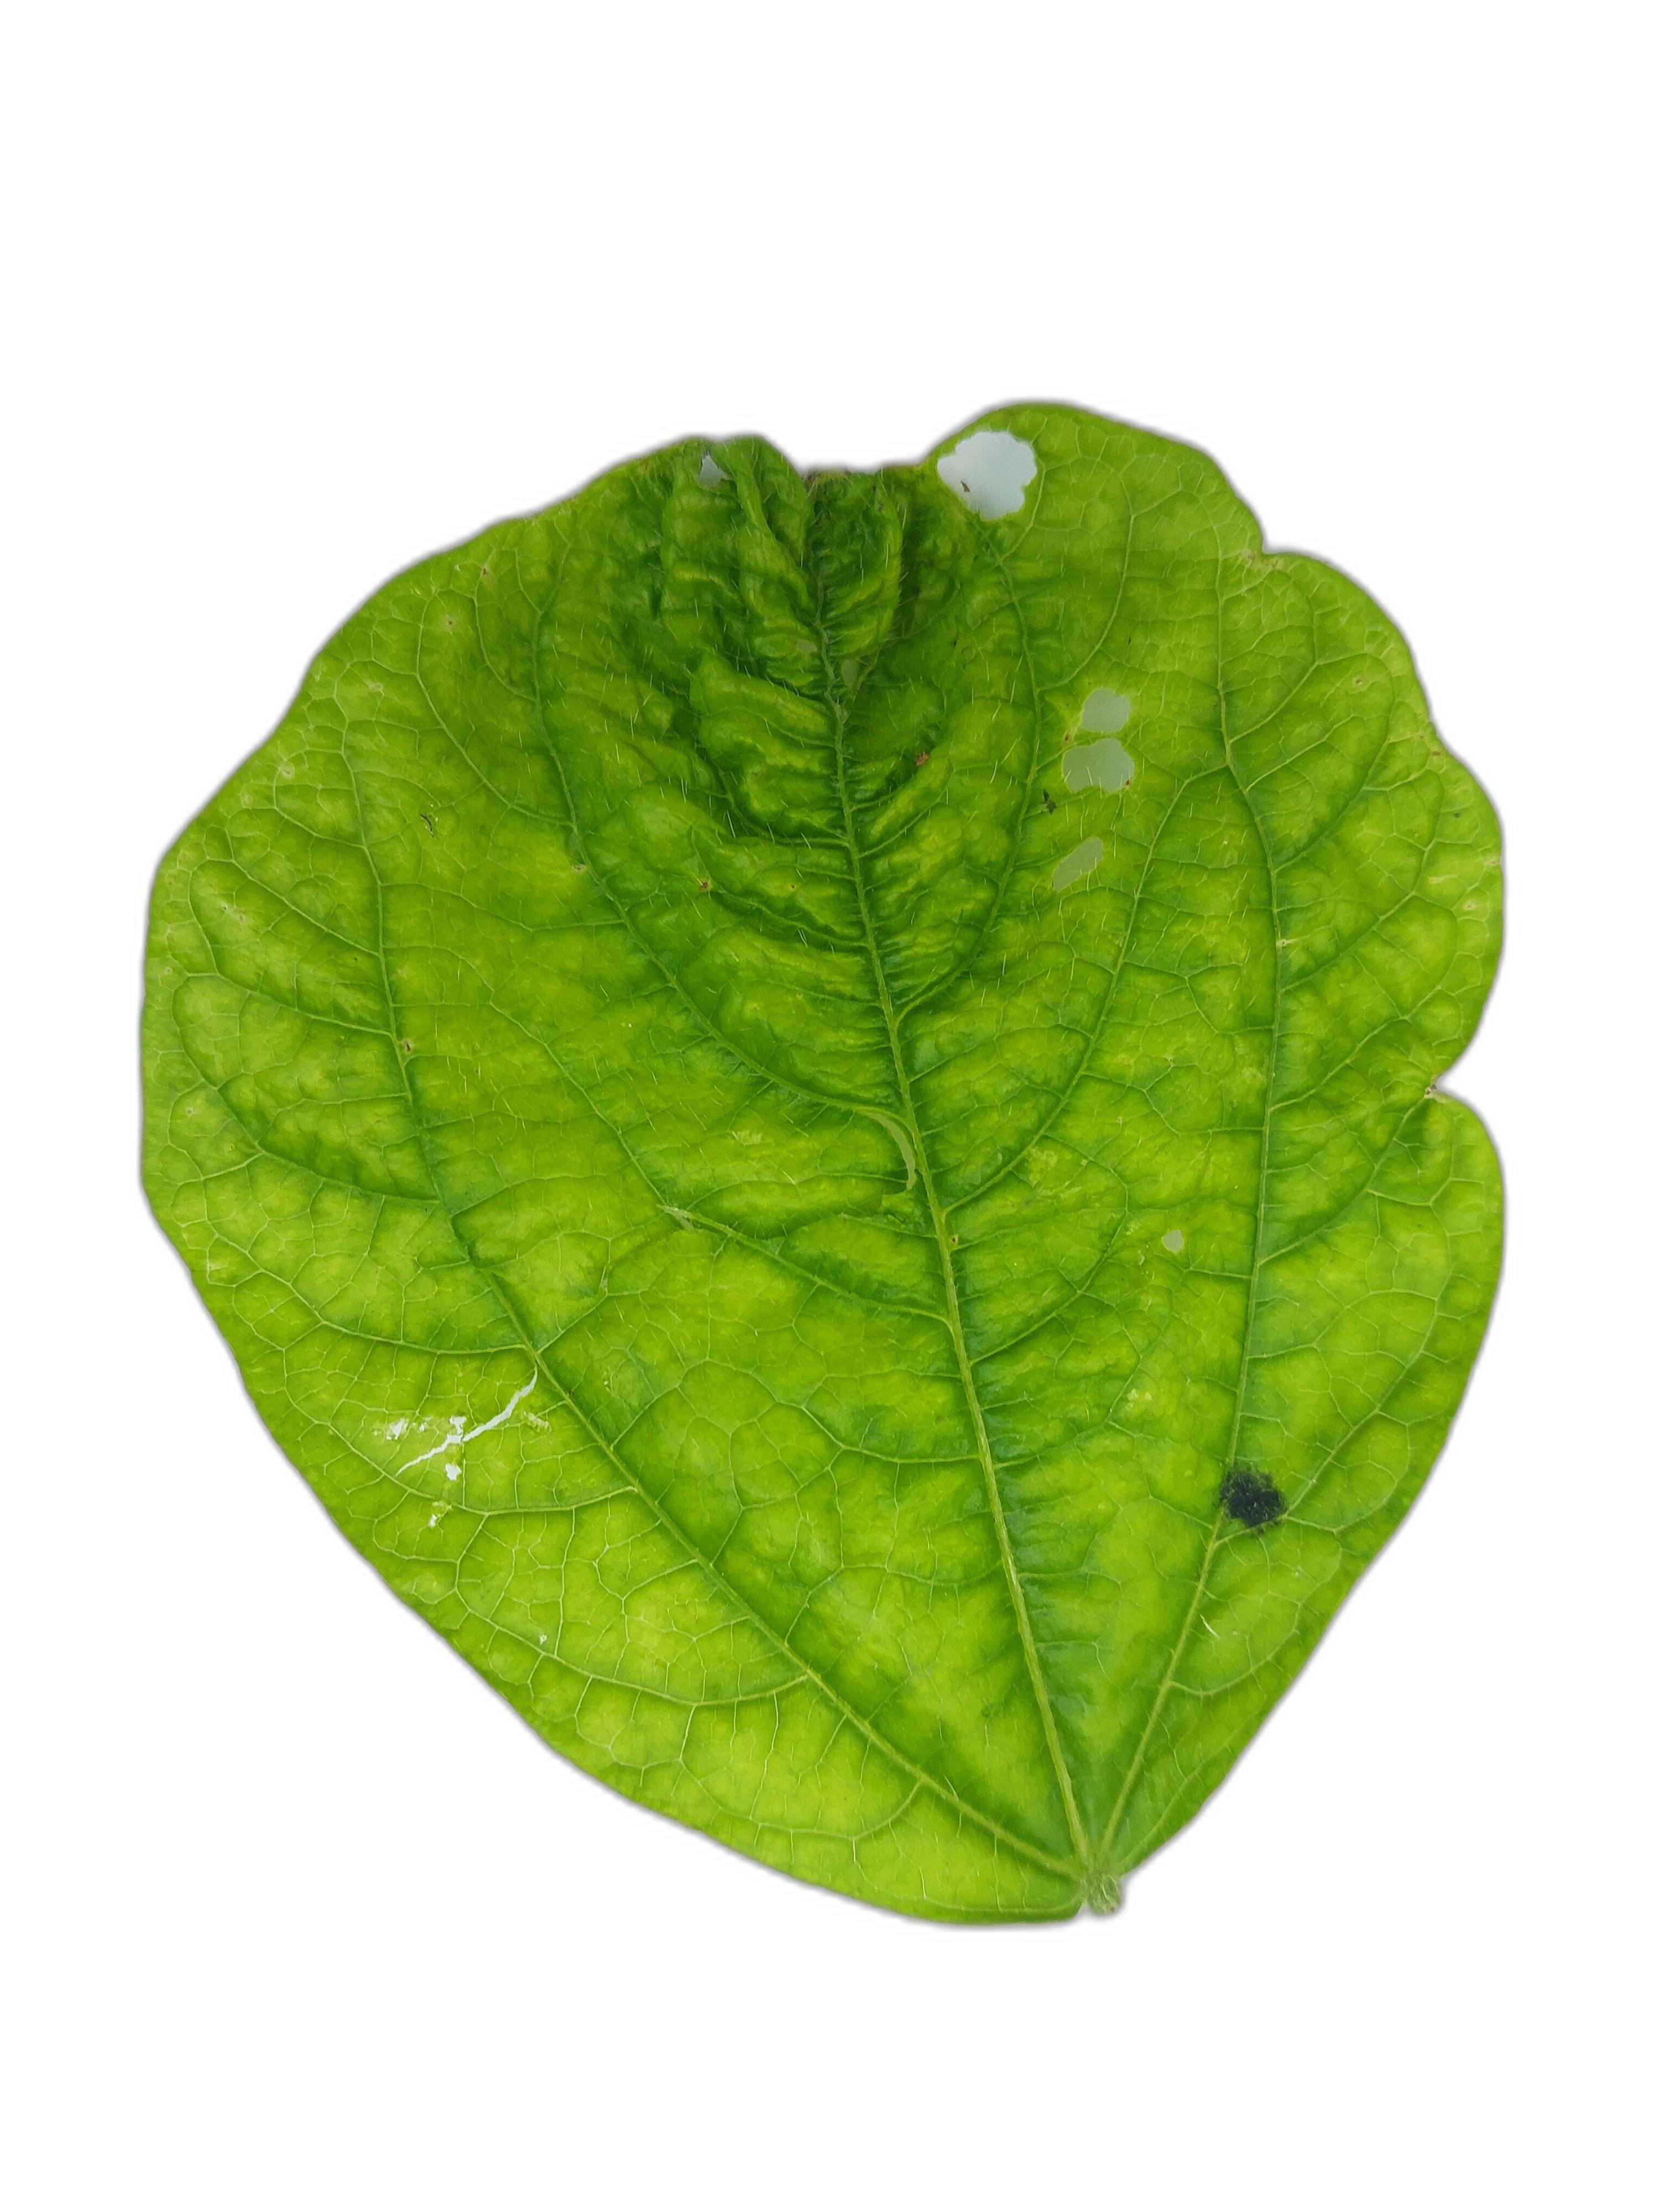
Label: Leaf Crinkle